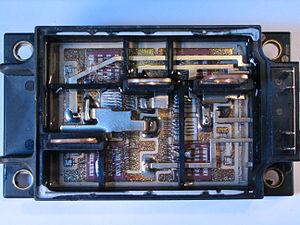
l'intérieur d'un module (bras de pont, c'est-à-dire une moitié de pont en H) IGBT 400 A/ 600 V, technologie PT, incluant 2 × 2 IGBT en parallèle et 2 × 2 diodes en parallèle ainsi que les circuits de protection de gate et de surintensité.
Le transistor bipolaire à grille isolée est un dispositif semi-conducteur de la famille des transistors qui est utilisé comme interrupteur électronique, principalement dans les montages de l’électronique de puissance.